Peruna (patent medicine)

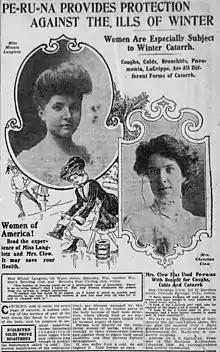
An advertisement for Peruna

Peruna was a well-known patent medicine sold from the late-19th to mid-20th century. It was invented by Samuel Brubaker Hartman and was endorsed by hundreds of politicians. Hartman began selling the product on July 29, 1885, and advertised it as curing catarrh. At one point, Hartman was earning around $100,000 a day from Peruna sales. The drug was reportedly so popular that babies were named after it, as was the mascot of Southern Methodist University. Peruna once released an ad with fifty United States Congressmen endorsing the product.